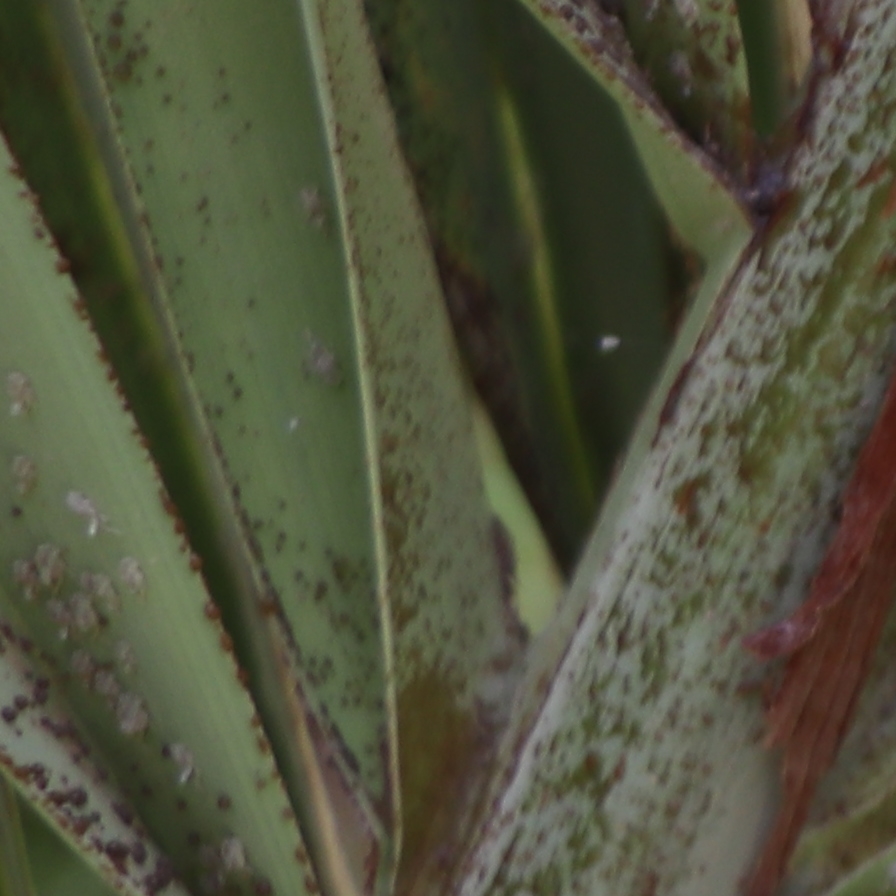
Label: Dubas